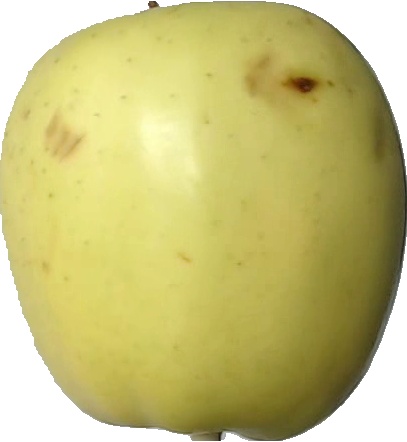
Label: apple_golden_2